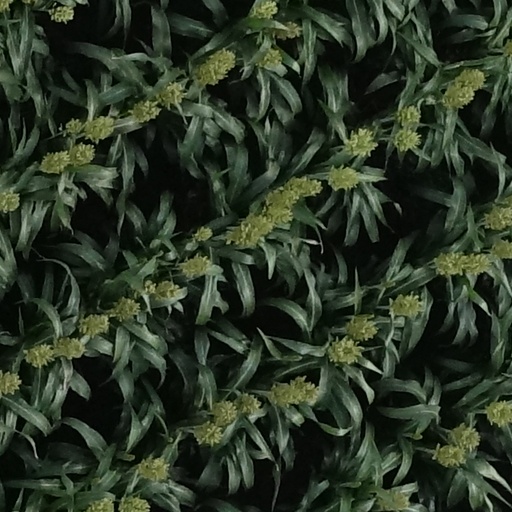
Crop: sorghum